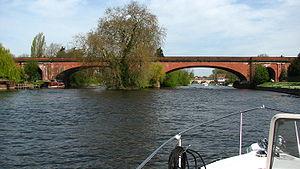
Isambard Kingdom Brunel, né à Portsmouth le 9 avril 1806 et mort à Londres le 15 septembre 1859, est un ingénieur britannique. Il est surtout connu pour avoir créé le Great Western Railway, une série de bateaux à vapeurs, de nombreux ponts et des tunnels importants. Ses réalisations ont révolutionné les transports publics et l'ingénierie moderne.